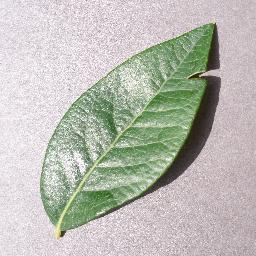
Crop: blueberry
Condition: healthy